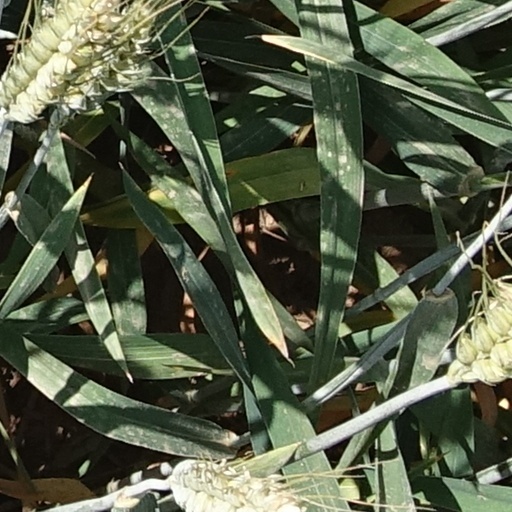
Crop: wheat